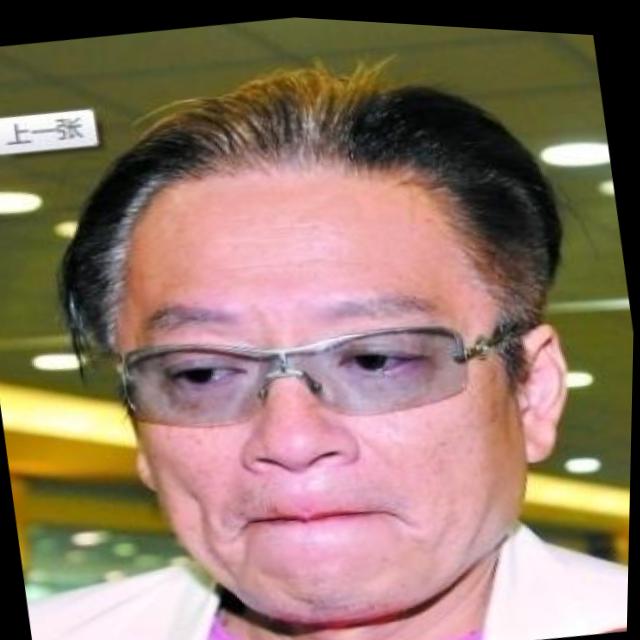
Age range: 45-64